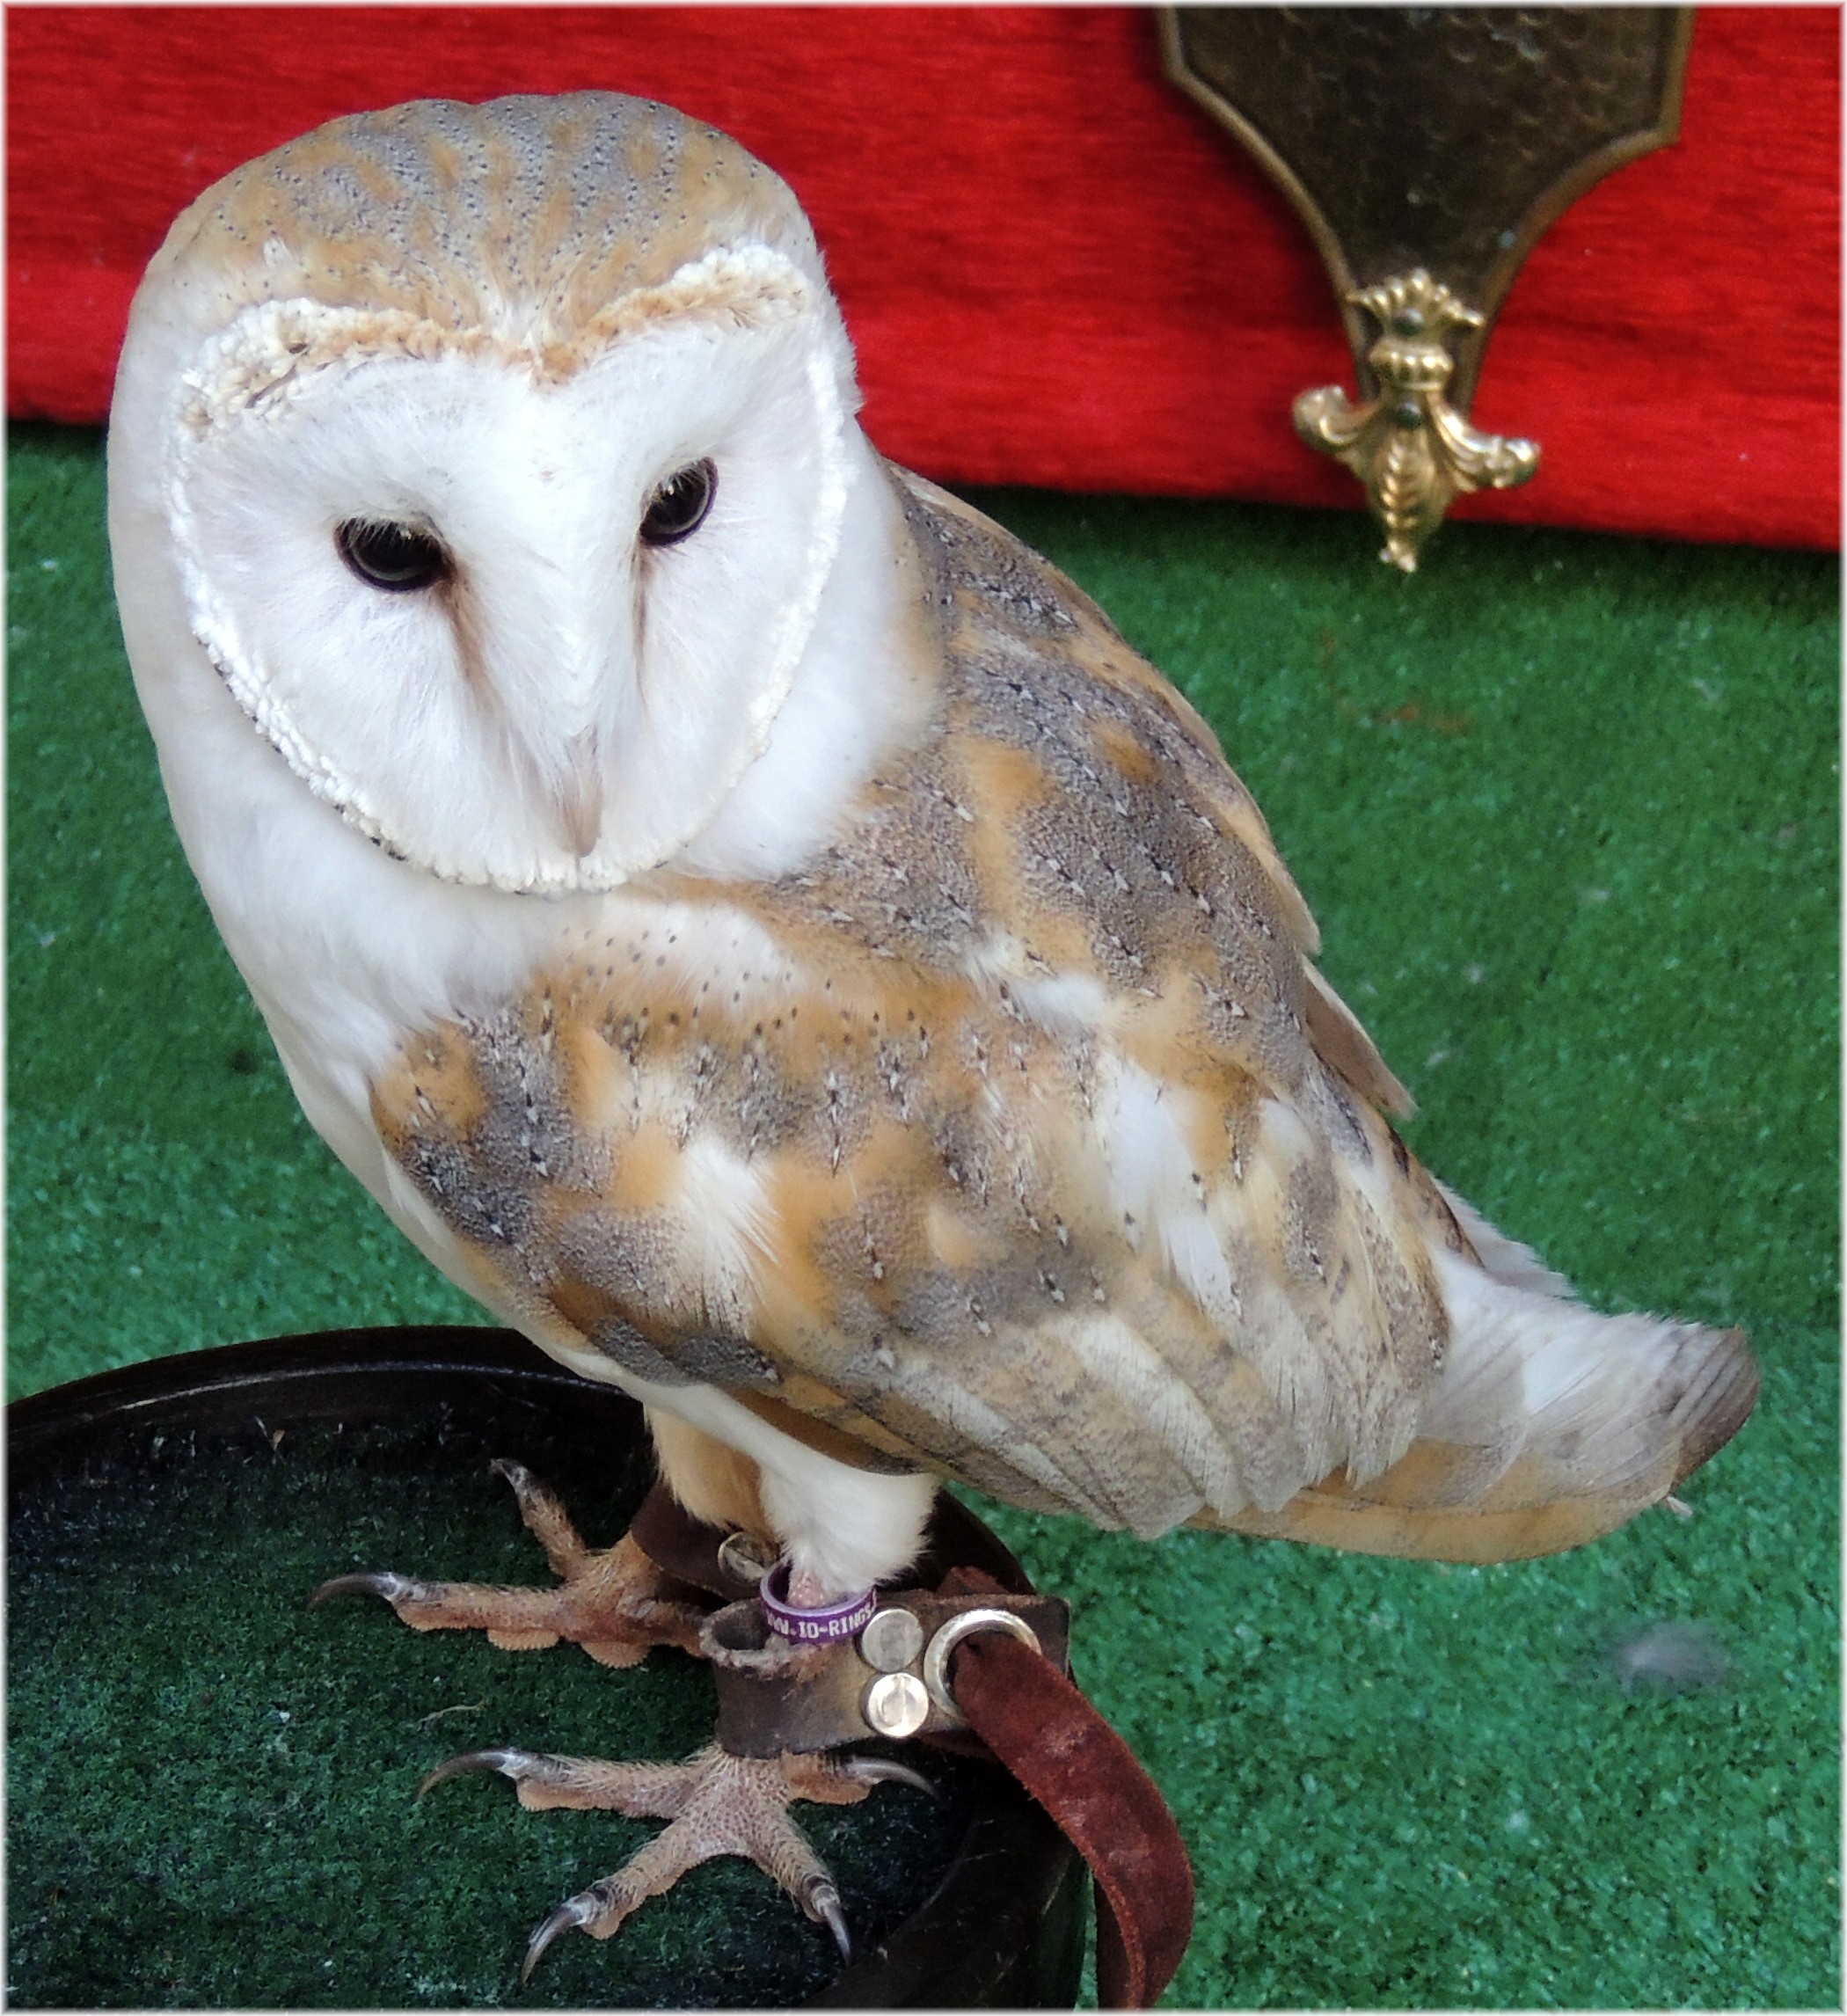
bird, beak, owl, fauna, bird of prey, vertebrate